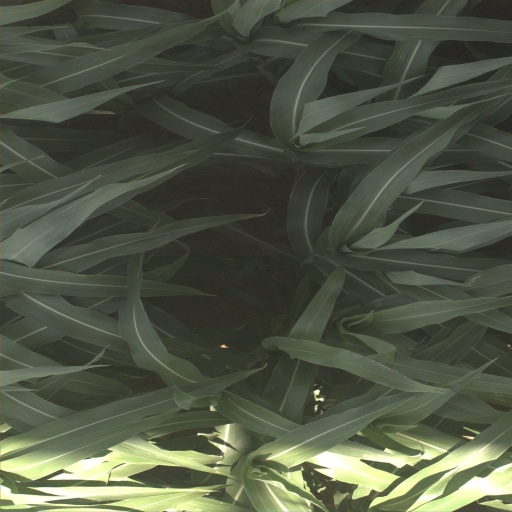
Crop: sorghum